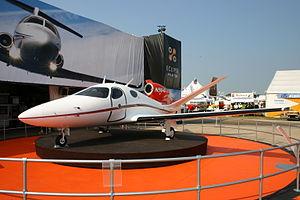
Swift Engineering est une société d'ingénierie américaine principalement connue pour sa production de monoplaces de course utilisées dans des championnats comme la Formule Ford, le Champ Car ou la Formula Nippon. Depuis 2000, l'entreprise s'est diversifiée vers le secteur aéronautique et spatial, marché où se concentre aujourd'hui la majorité des activités.